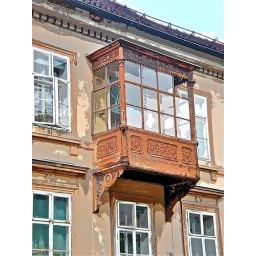
An old building with balcony in the center of Ljubljana.